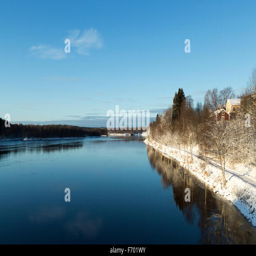
the river in early winter